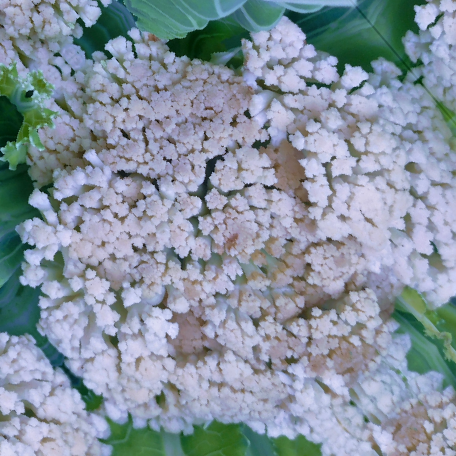
Label: Bacterial spot rot